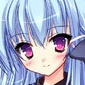
Portrait style: Anime Portrait